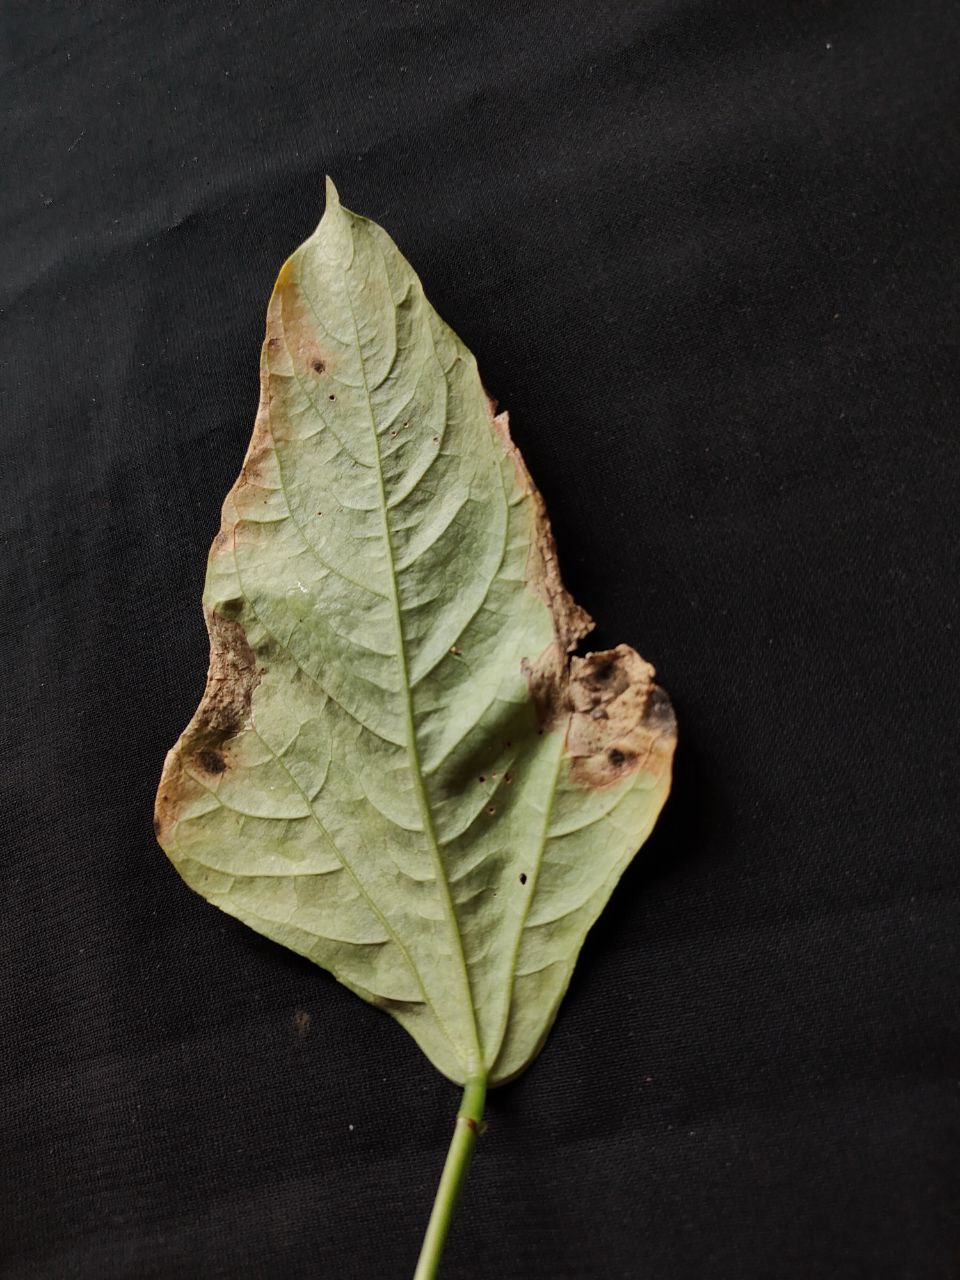
Crop: cowpea
Leaf condition: Bacterial wilt